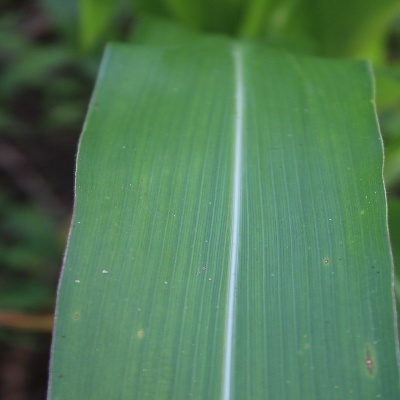
Crop: Maize
Condition: leaf spot